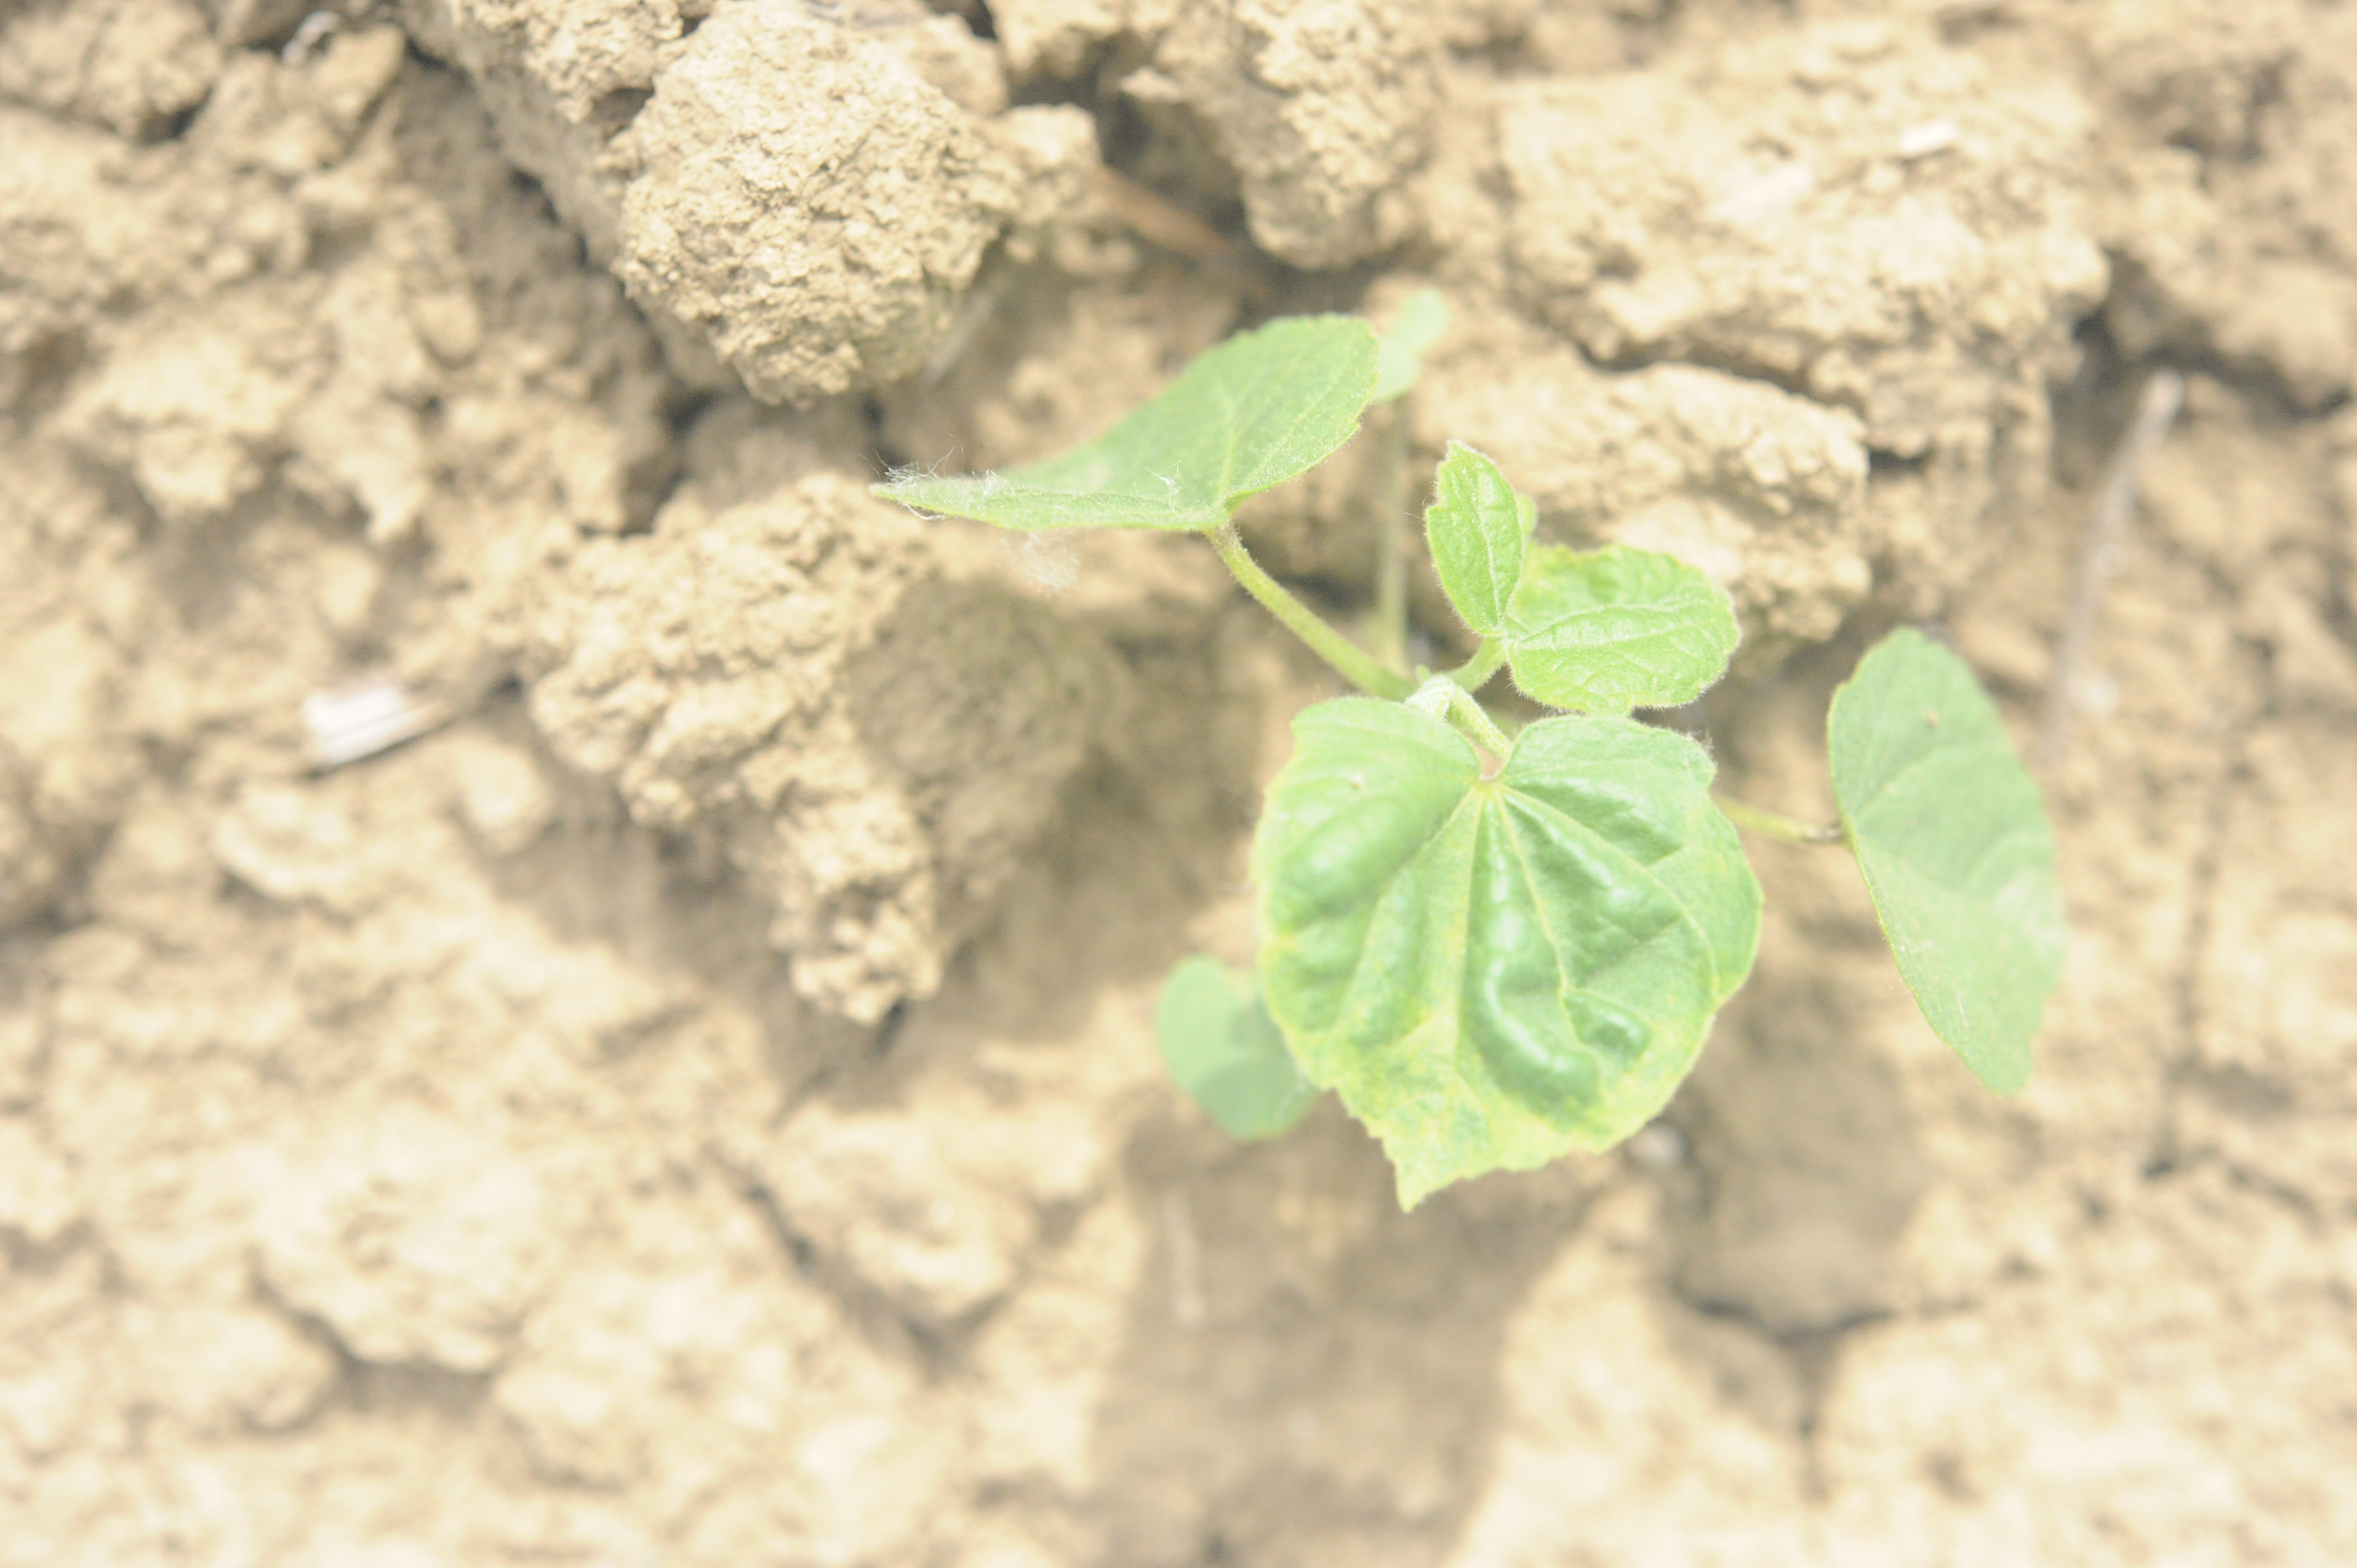
Label: velvet_leaf